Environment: real
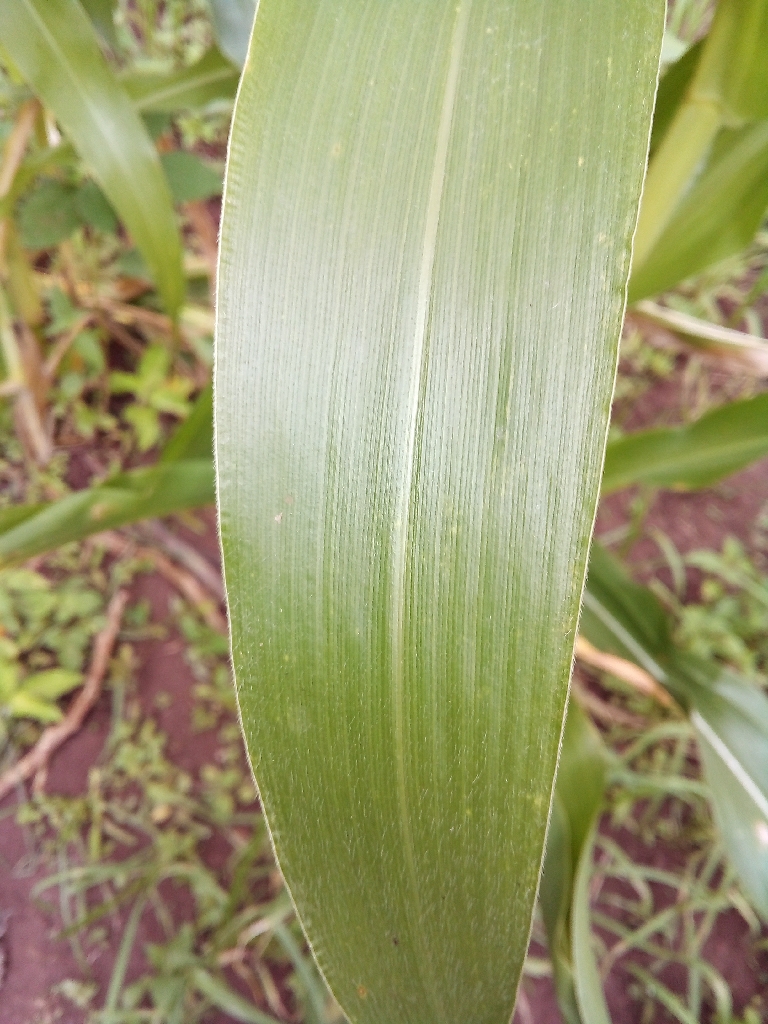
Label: healthy